Alexander von Mensdorff-Pouilly, Prince von Dietrichstein zu Nikolsburg

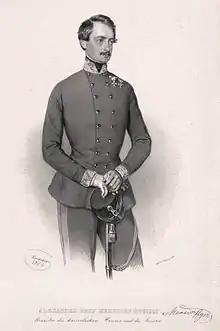
Alexander von Mensdorff-Pouilly, lithograph by Joseph Kriehuber, 1854

Mensdorff-Pouilly was appointed as Foreign Minister of the Austrian Empire on 27 October 1864. Mensdorff-Pouilly's policies during his tenure as Foreign Minister for Emperor Franz Joseph were often largely a continuation of the conservative traditionalism of Count Johann von Rechberg und Rothenlöwen, his predecessor.